Sky position (RA, Dec in degrees): 222.2, -1.788
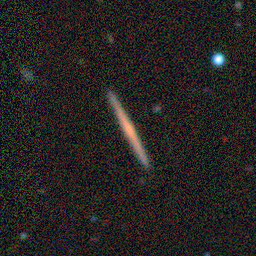
Galaxy morphology: Edge-on Galaxies without Bulge